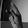
ASL letter: K